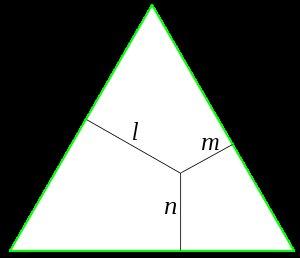
Le théorème de Viviani est un théorème de géométrie euclidienne portant sur le triangle équilatéral. Son nom provient du mathématicien italien Vincenzo Viviani.